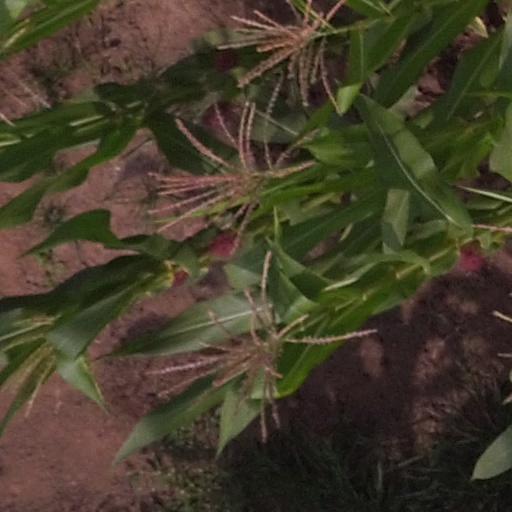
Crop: maize; corn